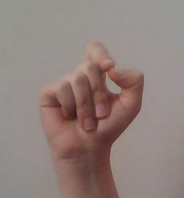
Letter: fa